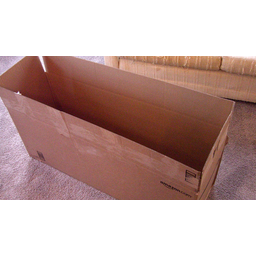
Label: cardboard